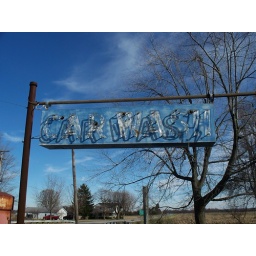
Neon sign for a car wash in Palestine, Ohio.